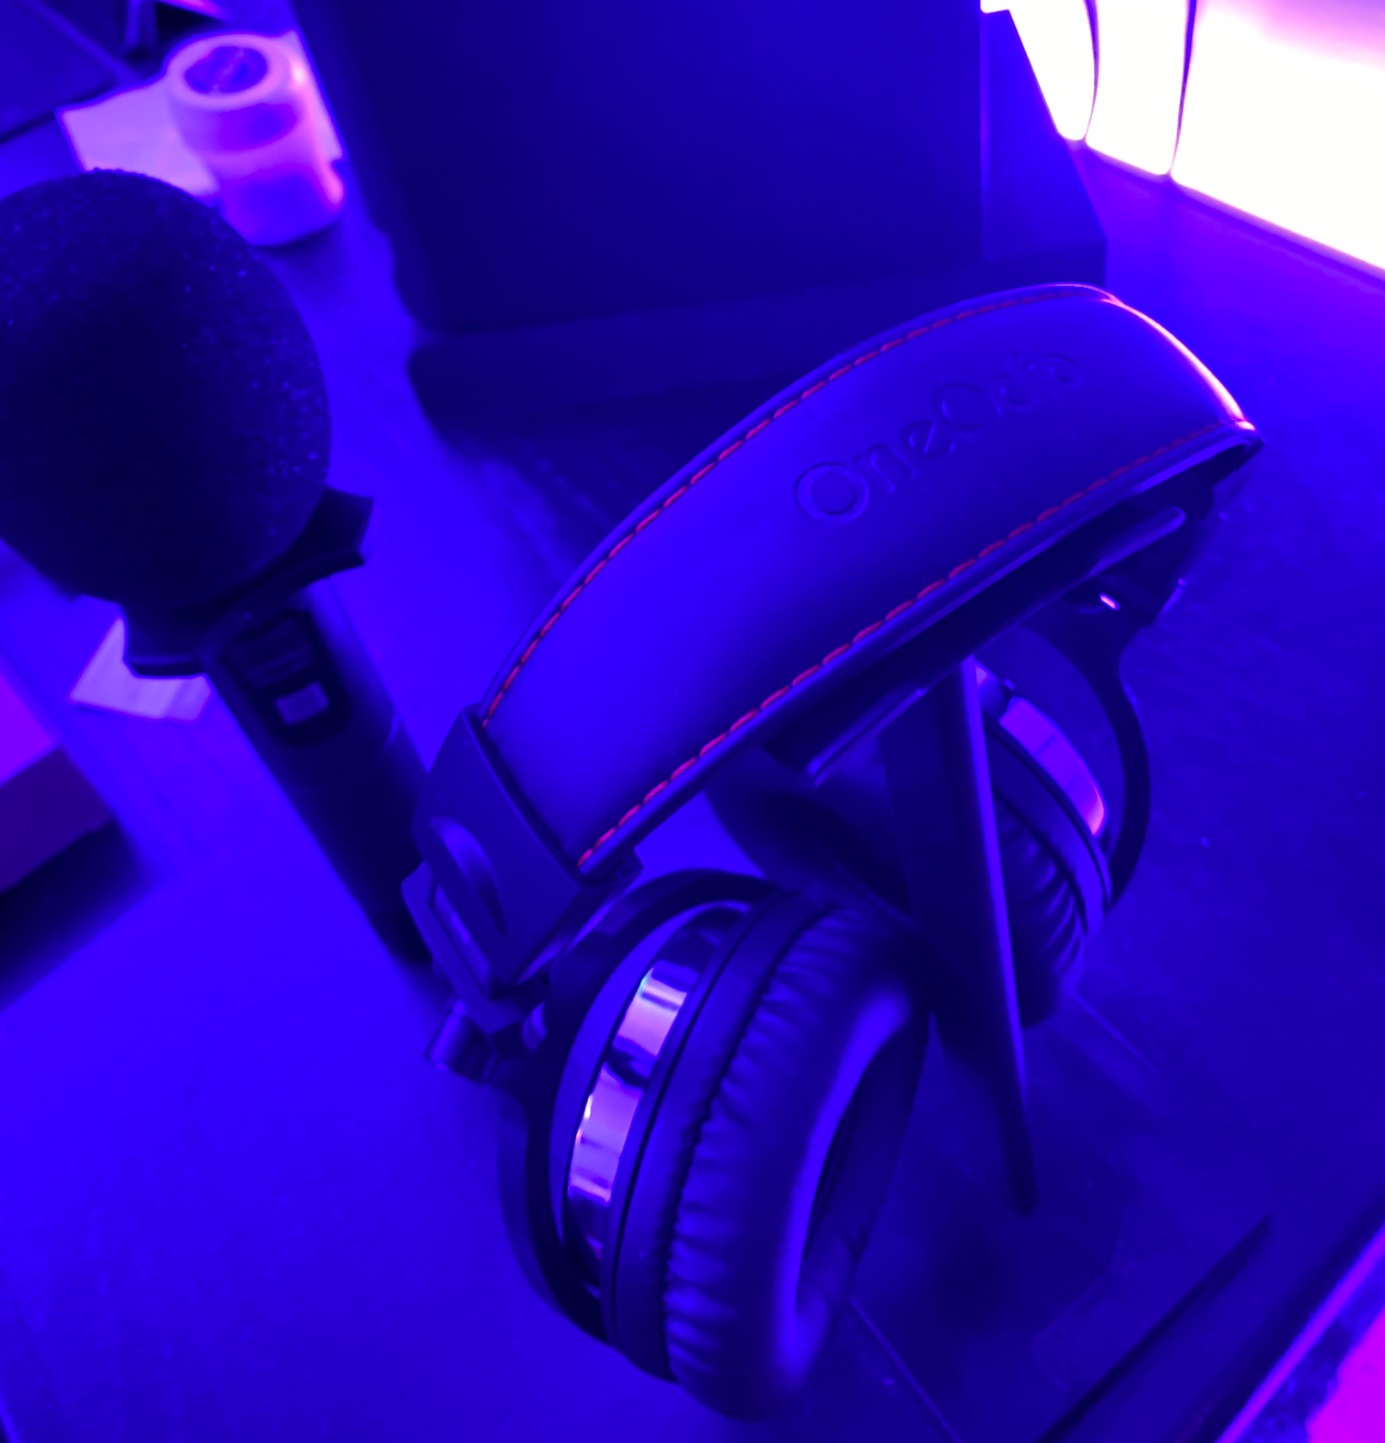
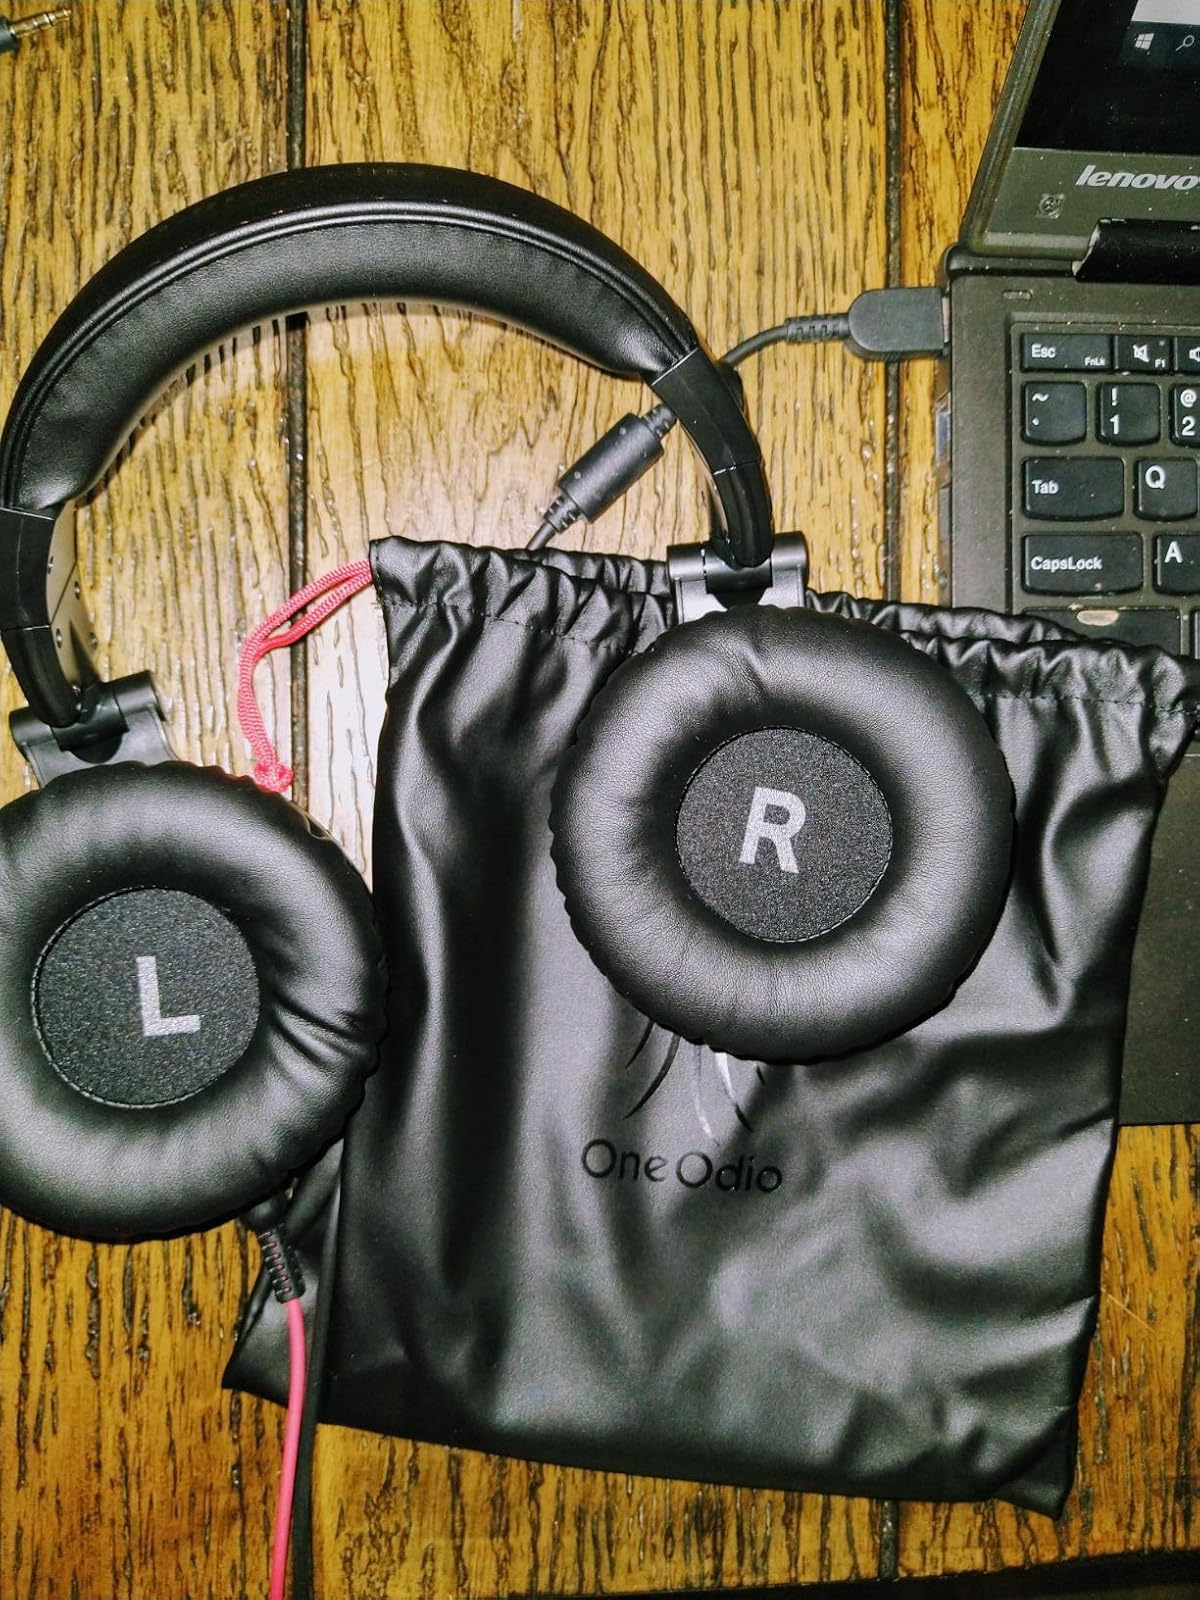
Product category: headphones
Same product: yes